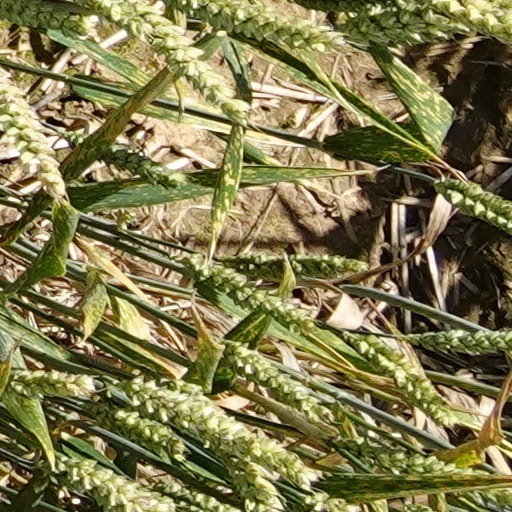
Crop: wheat